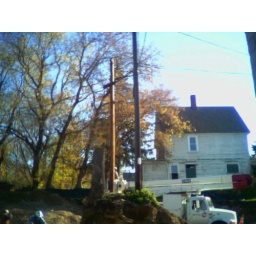
Relocation of new telephone/power pole in back of childcare center. That house in the background is no longer there